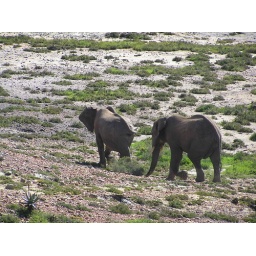
A male &amp;amp; female elephant heading to the watering hole photographed on the game drive in Garden Route Ranch